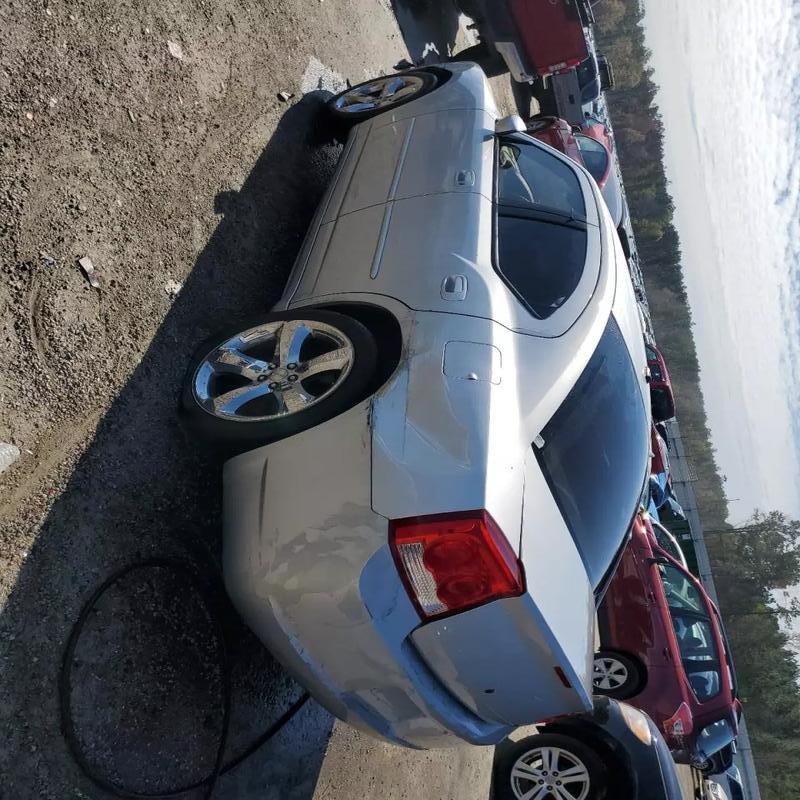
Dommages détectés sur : aile arrière gauche, pare-choc arrière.
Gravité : mineur